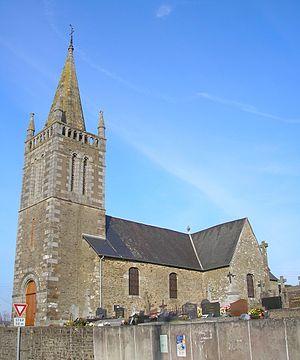
Vergoncey (Normandie, France). L'église Saint-Hilaire.